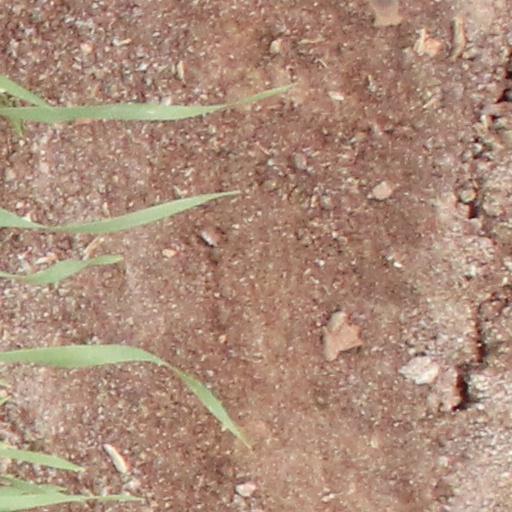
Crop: wheat